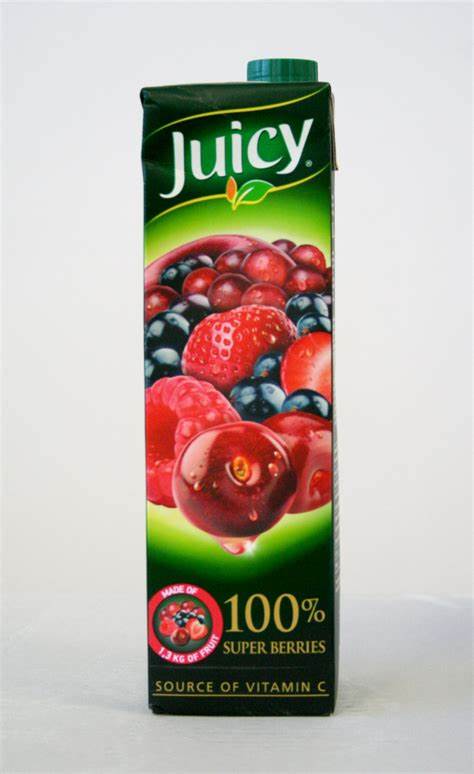
Label: cardboard